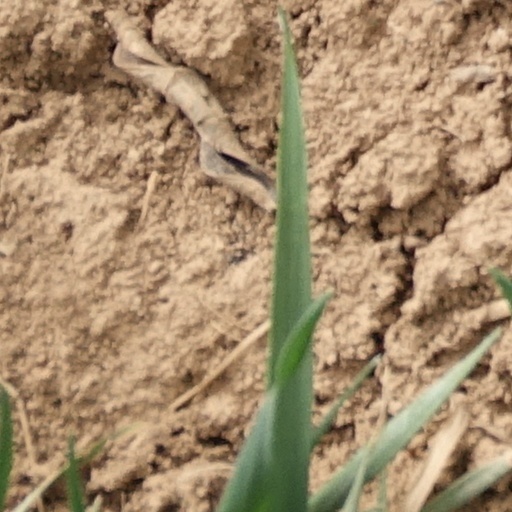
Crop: wheat